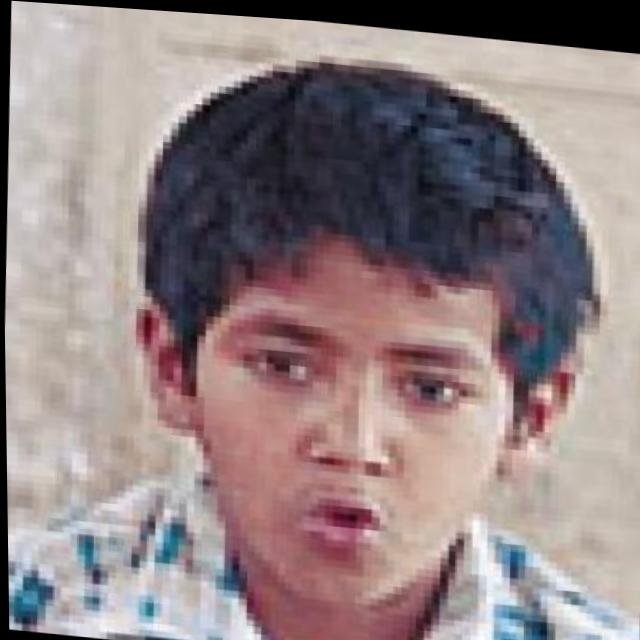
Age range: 0-12